Clemens Berger

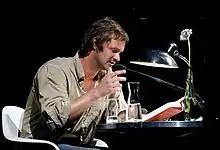
Clemens Berger (O-Töne literary festival, 2010)

Clemens Berger (born 20 May 1979, in Güssing) is an Austrian writer. Since 2017 he is a contributor and co-editor of "Versopolis, The European Review of Poetry, Books and Culture", a pan-European online literary magazine.